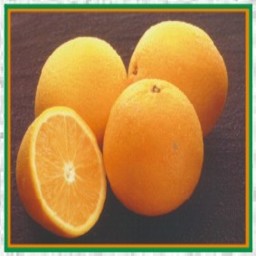
Label: Orange